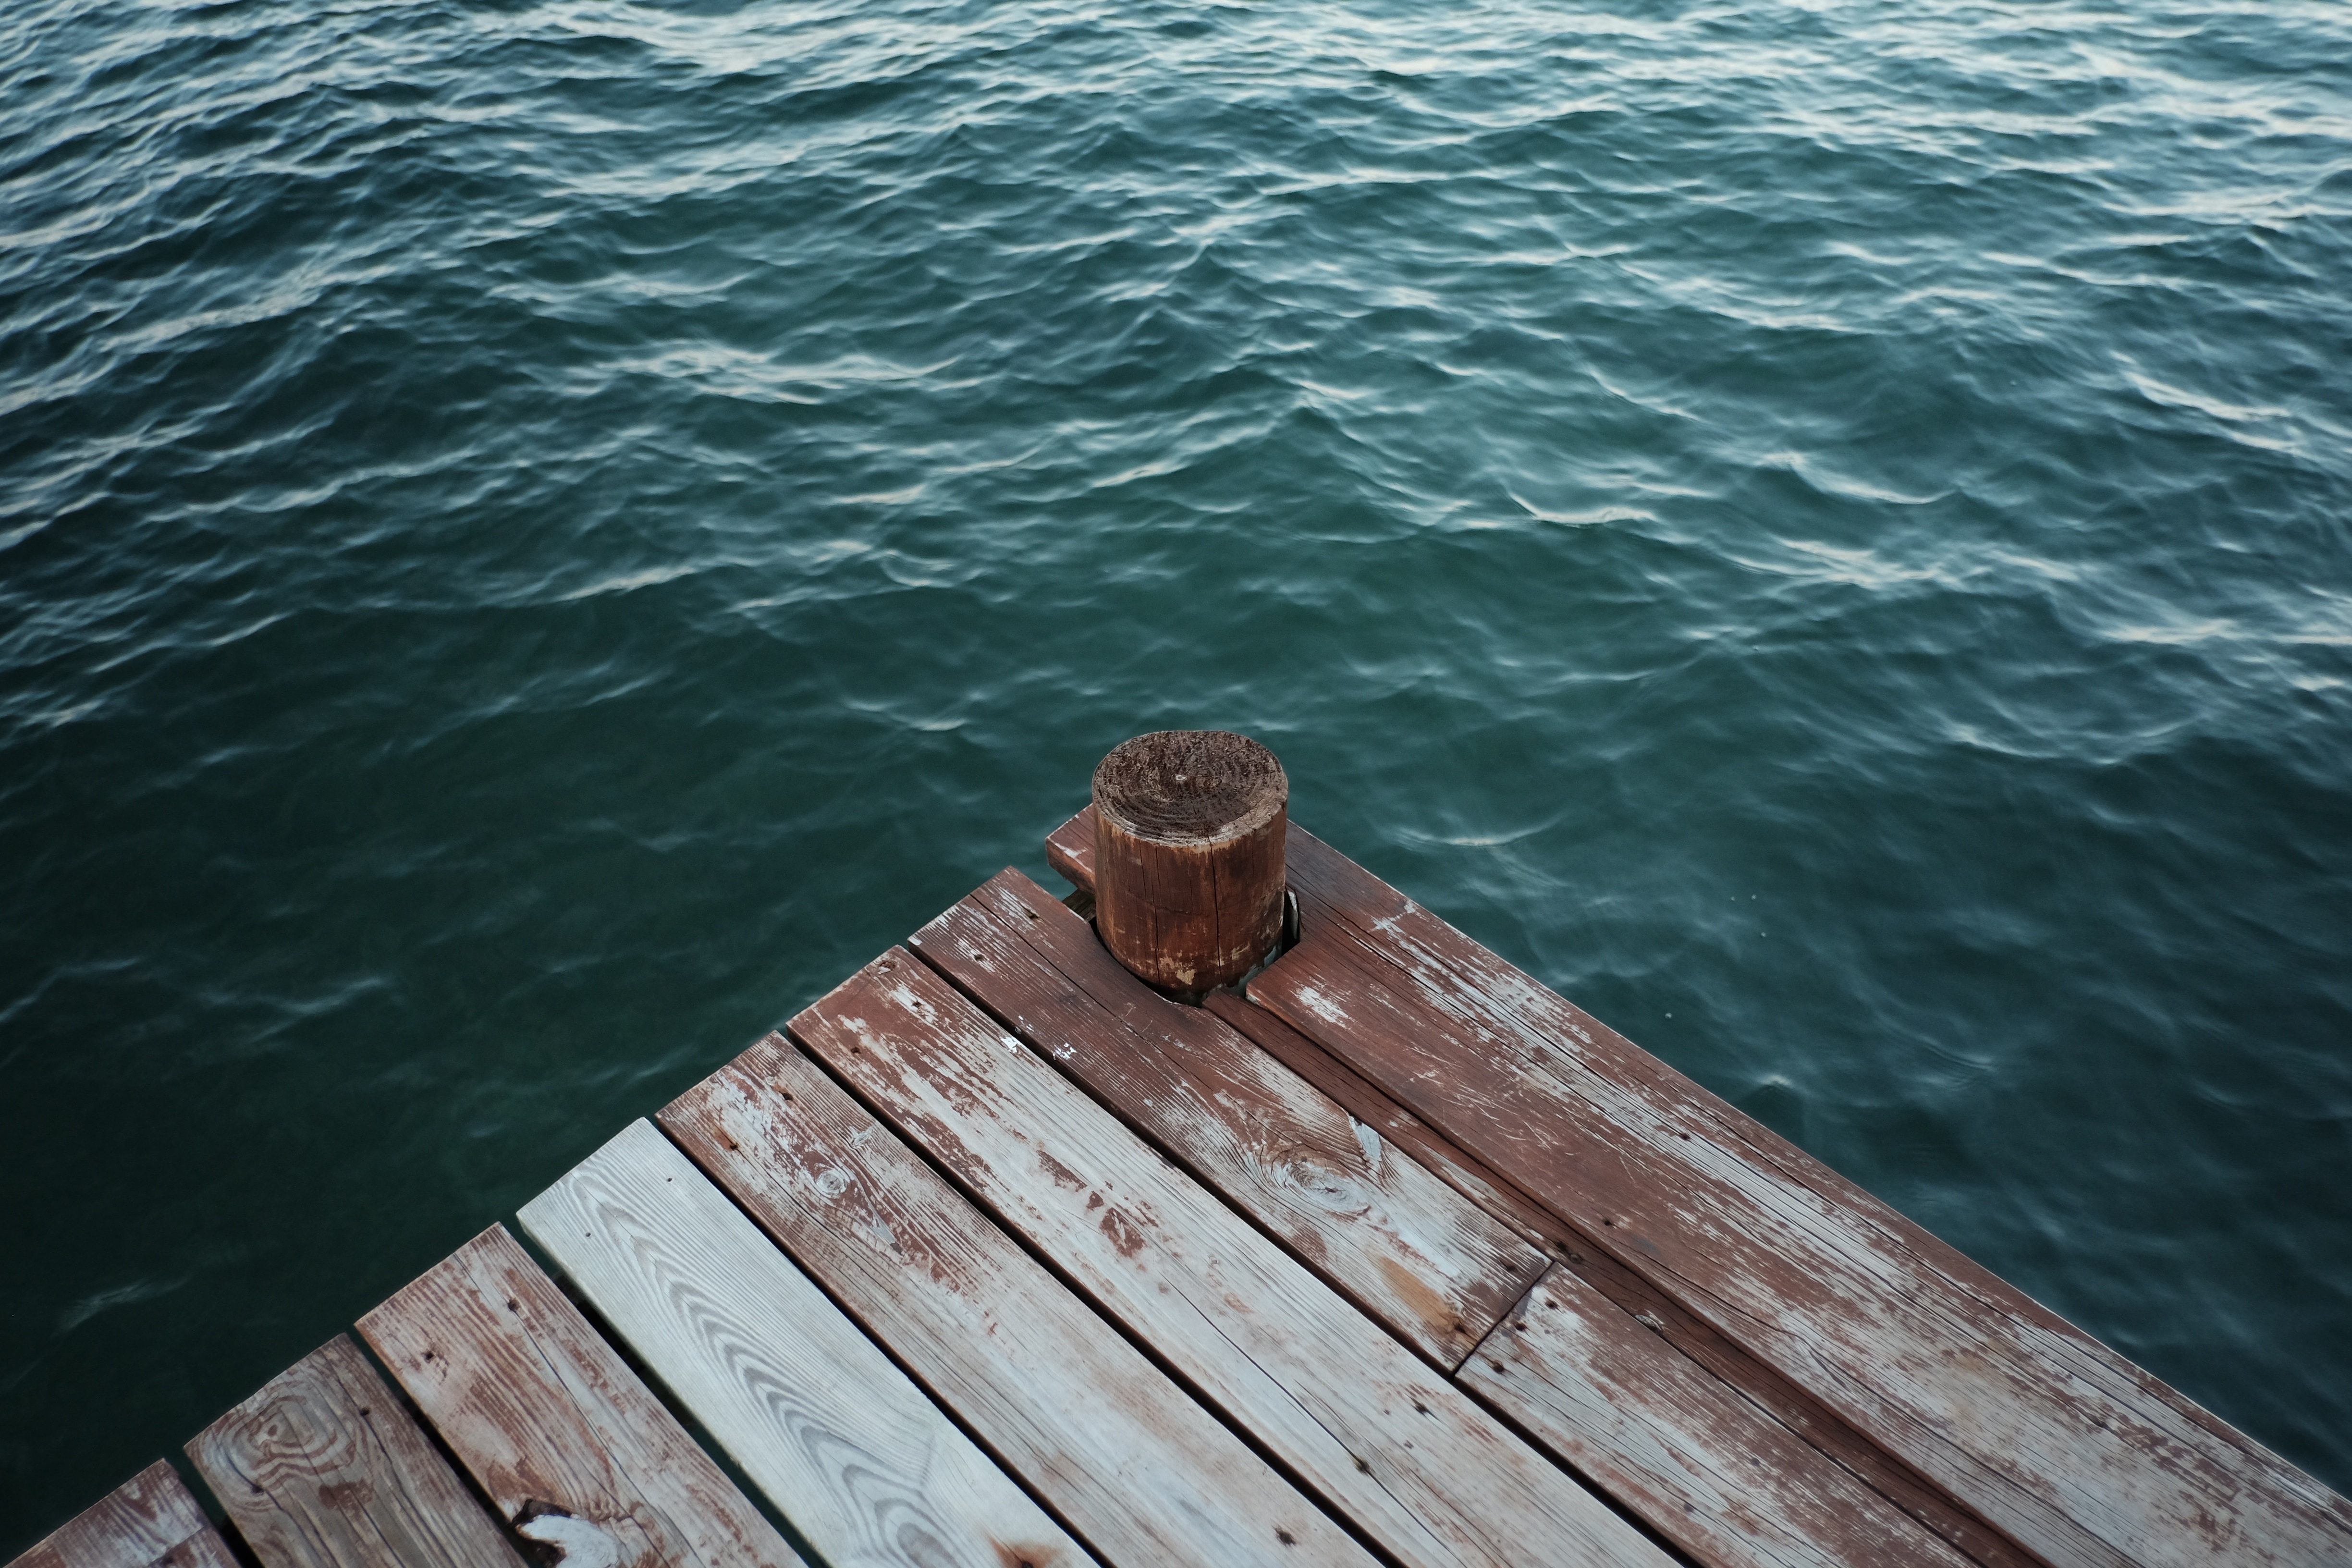
sea, ocean, vehicle